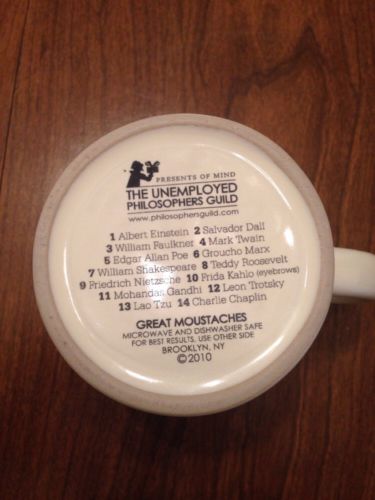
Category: mug